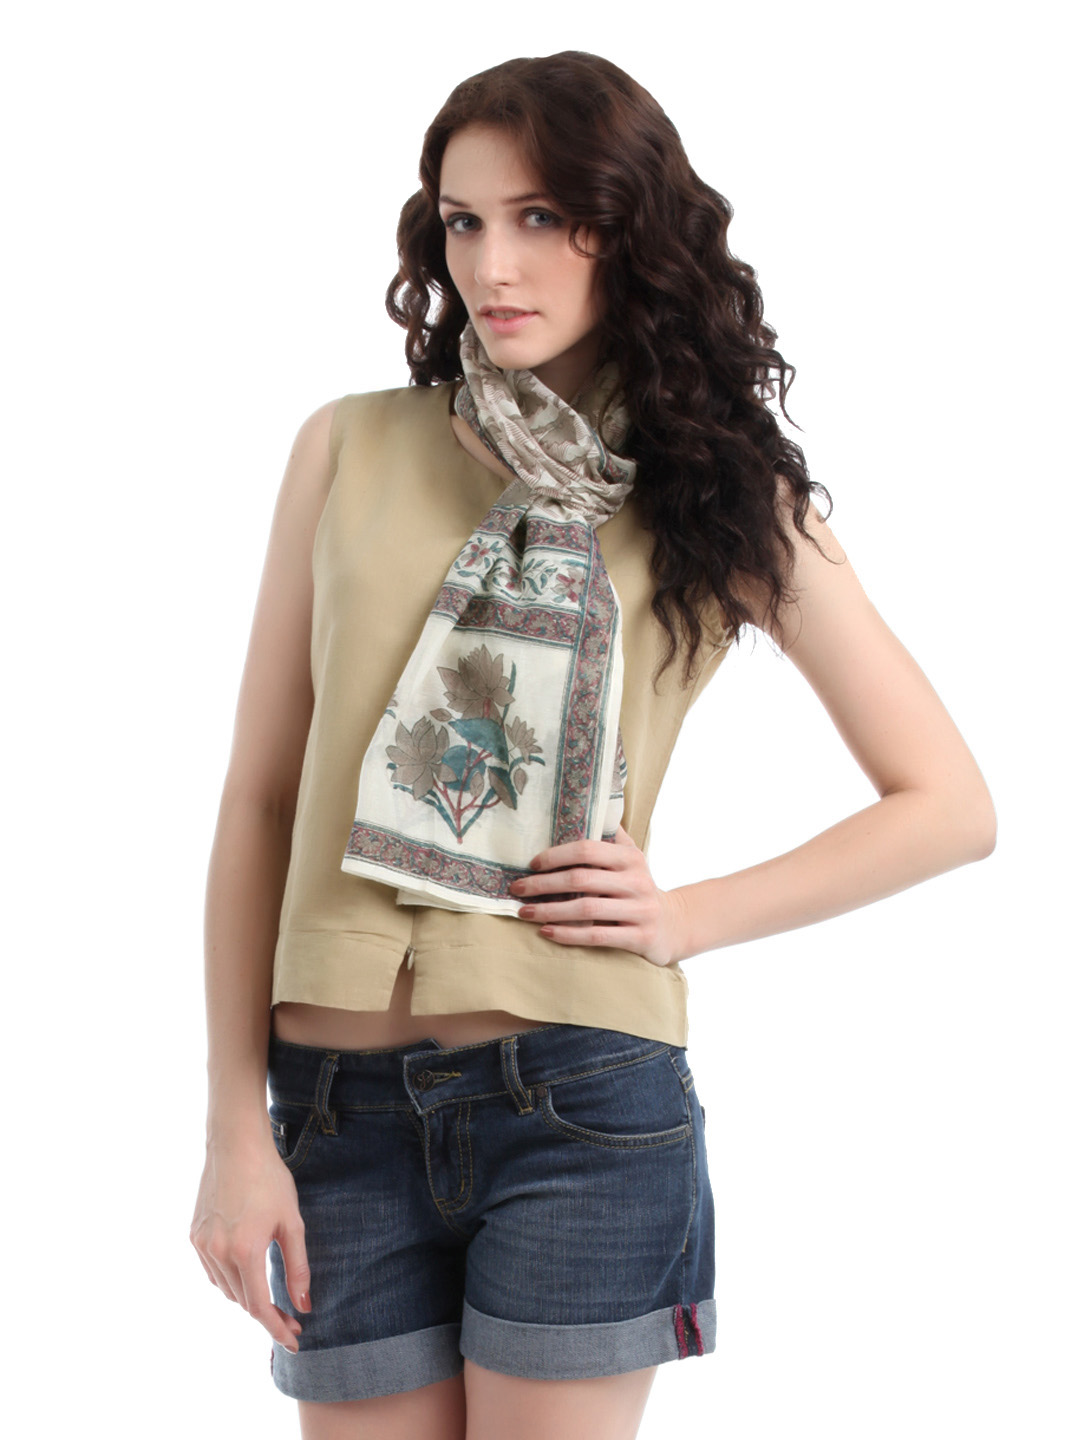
Fabindia Women Off White Printed Stole
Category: Accessories / Stoles / Stoles
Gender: Women
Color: Off White
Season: Summer 2012
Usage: Casual